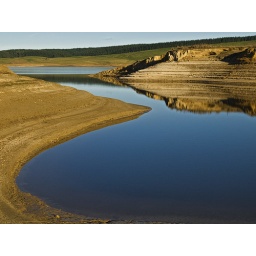
Still down by the lake looking for compositions on my way home from work last week.